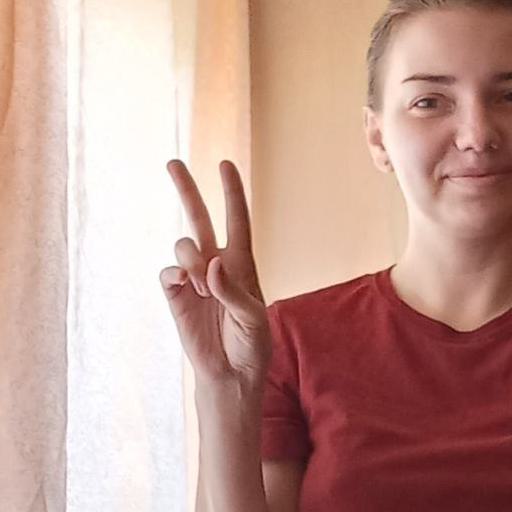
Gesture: peace